Eric Nakagawa

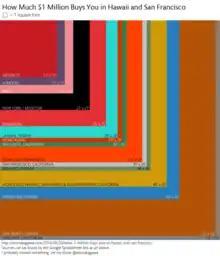
Graphic "How much 1 million buys you in Hawaii and San Francisco" by Eric Nakagawa

Prior to co-founding I Can Has Cheezburger? Nakagawa worked as a software developer in Honolulu, Hawaii. "In early 2007, after a bad day at work, Eric Nakagawa asked his friend (and future co-founder) Kari Unebasami to send him a photo of something cute to make him feel better. She sent over a few cat images, superimposed with phonetically spelled phrases, or LOLspeak, and the two knew they’d found their calling." Nakagawa and Unebasami sold I Can Has Cheezburger? to Ben Huh in July 2007. ICHC was instrumental in bringing animal-based image macros and lolspeak into mainstream usage.